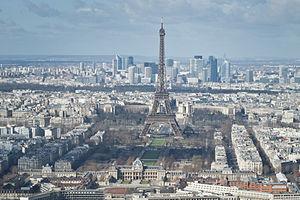
Tour Eiffel, École militaire, Champ-de-Mars, Palais de Chaillot, La Défense (Paris, France) depuis la Tour Montparnasse.